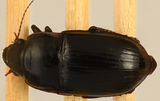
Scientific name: Euryderus grossus
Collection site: Central Plains Experimental Range NEON (CPER), plot CPER_003